Hovey Fund

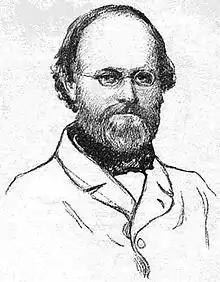
Charles Fox Hovey

The Hovey Fund was created by a bequest from Charles Fox Hovey (1807-1859), a Boston merchant who supported a variety of social reform movements. Hovey left $50,000 to support abolitionism and other types of social reform, including "women's rights, non-resistance, free trade and temperance."